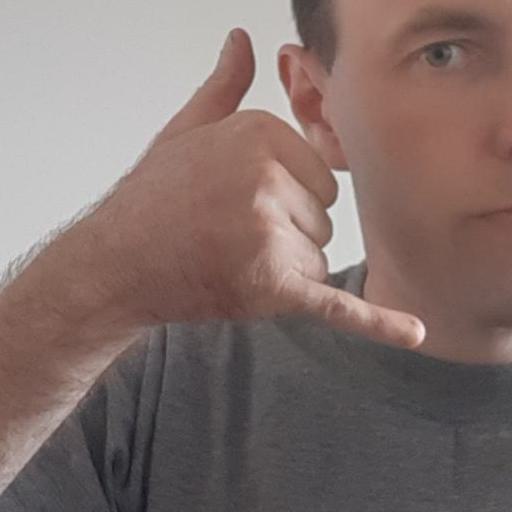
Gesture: call